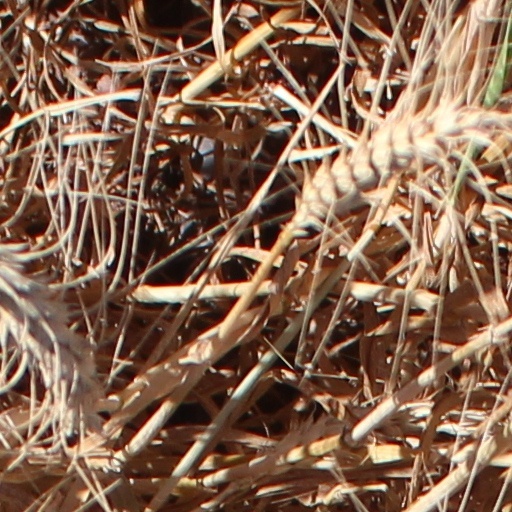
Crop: wheat